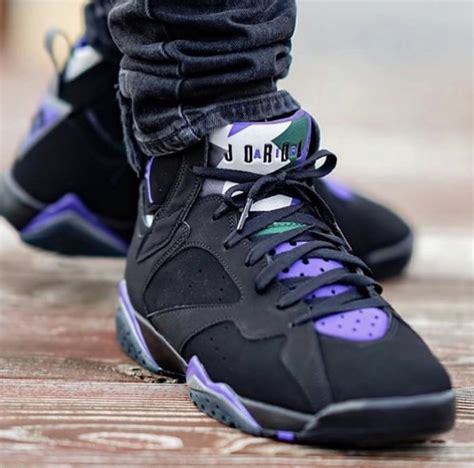
Brand: Jordan
Model: 7 Retro